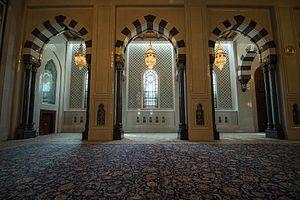
La Grande Mosquée du Sultan Qaboos, située à l'ouest de Mascate, près de Bawshar, est la principale mosquée d'Oman. Financée et commandée par le sultan Qabus ibn Said, elle a été commencée en 1995 et inaugurée le 4 mai 20011. Elle est particulièrement connue pour avoir le plus grand tapis fait main d'une seule pièce (70 x 60 mètres) et le plus grand chandelier du monde, serti d'or 24 carats. Español: La Gran Mezquita del Sultán Qaboos es la mezquita más importante del Sultanato de Omán. 中文: 苏丹卡布斯大清真寺（Sultan Qaboos Grand Mosque是阿曼的主清真寺。 Suomi: Sulttaani Qaboosin suurmoskeija on moskeijakompleksi Omanissa. Sitä alettiin rakentamaan vuonna 1995 Masqatin ja Seebin välisen päätien varrelle. Työt valmistuivat 2001. Moskeijakompleksiin kuuluvat muun muassa päärukoussali, naisten rukoussali ja kirjasto. Tiloihin mahtuu jopa 20 000 henkilöä. Päärukoussalissa on muun muassa kuudensadan iranilaisnaisen neljän vuoden ajan kutoma persialainen matto, joka on kooltaan 70×60 metriä. Русский: Мечеть Султана Кабуса или Маскатская соборная мечеть — главная действующая мечеть Маската, Оман. Português: A Grande Mesquita do Sultão Qaboos é a mesquita mais importante do Sultanato de Omã. Norsk bokmål: Sultan Qabus-stormoskeen er hovedmoskeen i Sultanatet Oman. Den ble bygget i 2001 og ligger i hovedstaden Muskat. Den regnes som et av de viktigste byggverkene i Oman og er også blant verdens største moskéer.